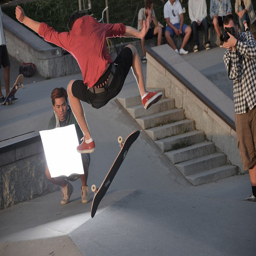
A man in a red shirt doing a kick flip on a skateboard.
someone skating and people watching him and taking pictures
an image of a person doing tricks on a skateboard
A man jumps over his flipped skateboard while a crowd watches and people take pictures.
A person does a trick on a skateboard while a man takes a picture.